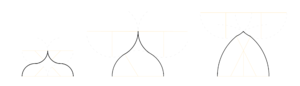
Ce lexique reprend le vocabulaire architectural, typologique et constructif, souvent commun, aux Arcs et voûtes
En architecture, une accolade, appelée aussi arc en accolade ou arc en talon, est un faux-arc en forme d'accolade horizontale, typique de la période gothique.